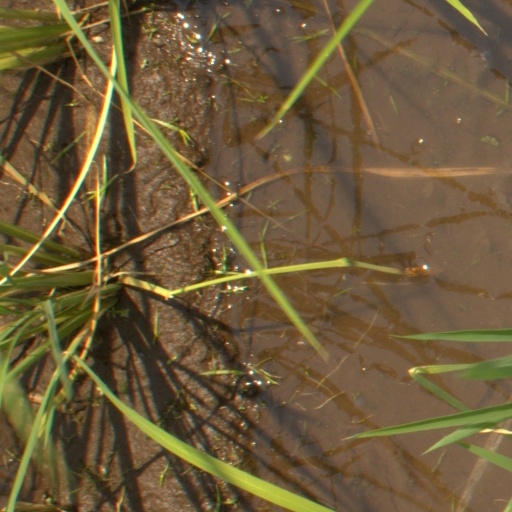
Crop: rice